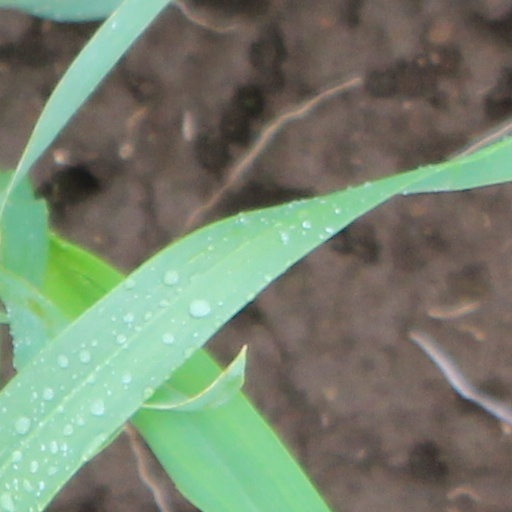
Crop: wheat